Meadow Lake (Saskatchewan)

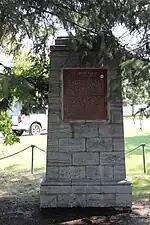
Peter Fidler monument, Elk's Park, Meadow Lake

Peter Fidler was the first European to discover the lake. He was a Hudson's Bay employee who was exploring and mapping the region in 1799 and upon the lake's discovery, he named it "Lac des Prairies" and built a 12 foot by 12 foot log fort. He named the fort Bolsover House, after his home town of Bolsover in England. It lasted only one season before being abandoned and relocated to Green Lake House. While the exact location of the trading post is unknown, it is believed to be near the spot where Meadow River flows out of the lake. A monument was erected in Meadow Lake's Elk's Park in 1955 by the Government of Canada to pay homage Peter Fidler.